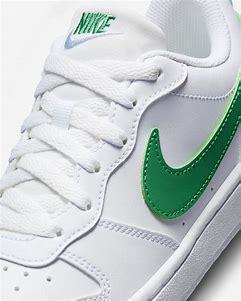
Brand: Nike
Model: Court Borough Recraft